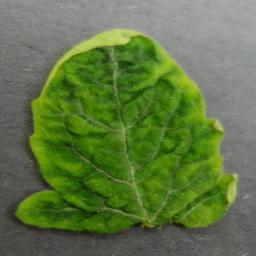
Label: Tomato___Tomato_Yellow_Leaf_Curl_Virus